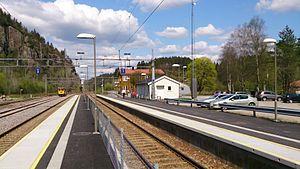
La gare de Marnardal est une gare ferroviaire de la ligne du Sørland située sur la commune de Marnardal et à 402 km d'Oslo.